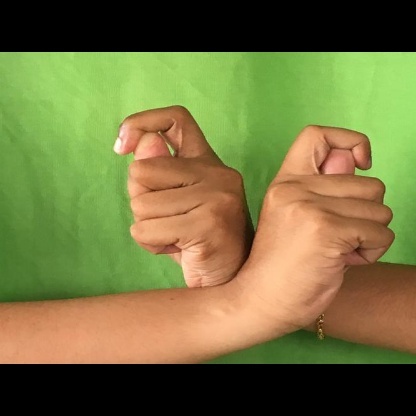
Mudra: Berunda